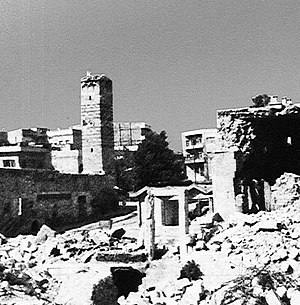
Kampene i Hama 1982
Ruiner efter kampene.
Kampene i Hama indtraf i februar 1982, mens Hafez al-Assad regerede i Syrien, da den syriske hær bombede byen Hama for at nedkæmpe et oprør fra Det muslimske broderskab. Amnesty International har skønnet, at mellem 10.000 og 25.000 mennesker blev dræbt i angrebene. Regeringen i Syrien har aldrig givet nogen officiel redegørelse for hvor mange, som blev dræbt.